WrestleMania X8

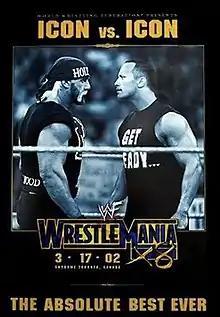
Promotional poster featuring Hollywood Hulk Hogan and The Rock

WrestleMania X8, also known as WrestleMania 18, was a 2002 professional wrestling pay-per-view (PPV) event produced by the World Wrestling Federation (WWF, now WWE). It was the 18th annual WrestleMania and took place on March 17, 2002, at the SkyDome in Toronto, Ontario, Canada, the second WrestleMania at that venue after WrestleMania VI in 1990. The event marked the last WrestleMania held before the introduction of the brand extension just a week after the event.